List of railway stations in Cornwall

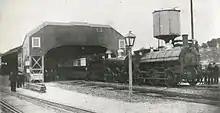
The CR station at Truro opened in 1859 (Photographed in 1892)

Early transport in Cornwall relied on coastal shipping so the first rail tracks were laid to connect the hinterland with harbours. The first line to carry passengers was the Bodmin and Wadebridge Railway (B&WR) on 4 July 1834.